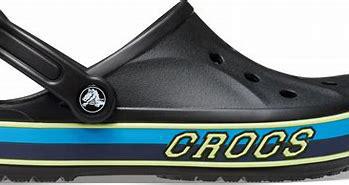
Brand: Crocs
Model: 100